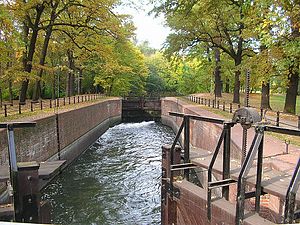
Bydgoszcz / Galleri
Bydgoszcz er en by i det nordlige Polen med 359.428 indbyggere, hovedstad i voivodskabet kujawsko-pomorskie. Bydgoszcz har et areal på 174.57 km² og ligger ved floden Brda.